Peter Henry Emerson

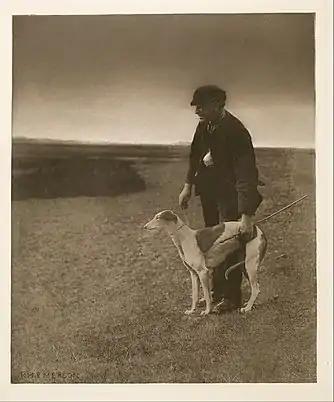
From Emerson's album "The Hunters" depicting a hunter and his dog sourced from Nancy Newhall's book "P.H. Emerson"

He bought his first camera in 1881 or 1882 to be used as a tool on bird-watching trips with his friend, the ornithologist A. T. Evans. In 1885 he was involved in the formation of the Camera Club of London, and the following year he was elected to the Council of the Photographic Society and abandoned his career as a surgeon to become a photographer and writer. As well as his particular attraction to nature he was also interested in billiards, rowing and meteorology.